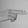
ASL letter: H